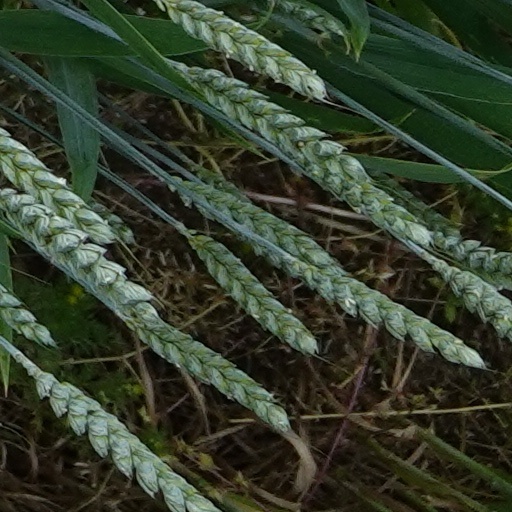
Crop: wheat